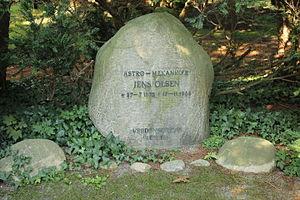
"Jens Olsen était un horloger, qui construisit une célèbre horloge astronomique qui fut appelée horloge mondiale. Cette horloge se trouve dans l'hôtel de ville de Copenhague. Olsen est né à Ribe au Danemark. Enfant déjà, il s'intéressait aux horloges et aux autres mécanismes. Après avoir entendu parler de l'horloge cassée du roman ""Une famille polonaise"" de l'écrivain danois Johannes Carsten Hauch, il rêva de réparer cette horloge. Plus tard, il imagina une horloge qui montrerait tous les types imaginables d'heure, du temps sidéral à la rotation des planètes.